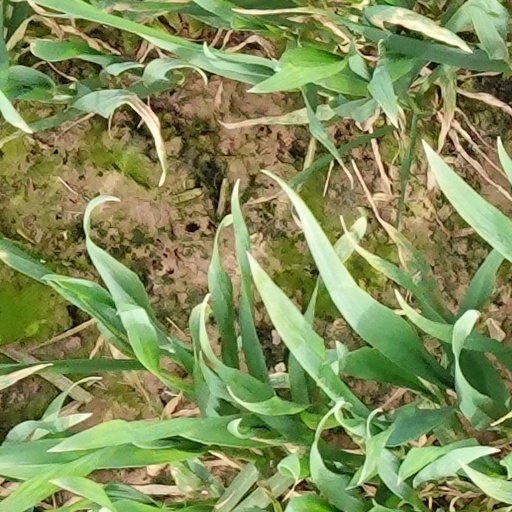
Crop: wheat